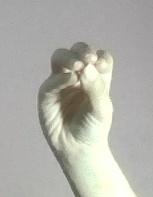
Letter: ha